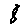
Label: 8